Answer in natural language. How many Beds are visible in the scene? Choose between the following options: 0, 4, 2, 2 or 3
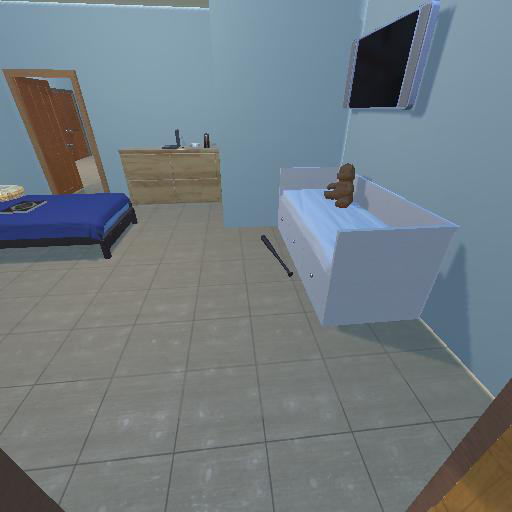
<answer>2</answer>